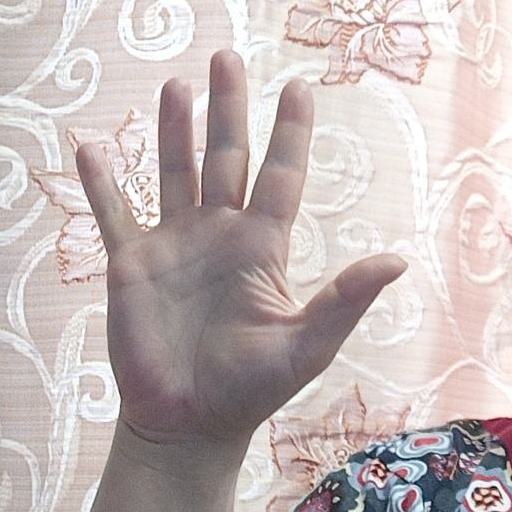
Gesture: palm